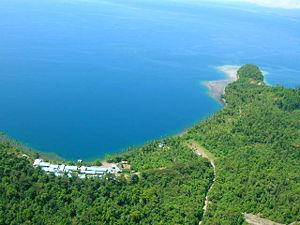
Eramet est une entreprise minière et métallurgique française présente sur cinq continents et dans 20 pays avec un effectif de 12 590 salariés répartis sur 47 sites. Eramet est un des principaux producteurs mondiaux de :
Weda est un kecamatan du kabupaten de Halmahera central, dans la province indonésienne des Moluques du Nord.
"Le golfe de Weda, en indonésien Teluk Weda, est, avec ceux de Buli et Kao, un des trois principaux golfes de l'île indonésienne de Halmahera dans l'archipel des Moluques, qui a la forme de la lettre ""K"". Il est situé dans le sud, entre la barre verticale et la branche oblique inférieure du ""K"", dans le kecamatan de Weda, dans le kabupaten de Halmahera central, à 0° 20′ 00″ N, 128° 00′ 00″ E.